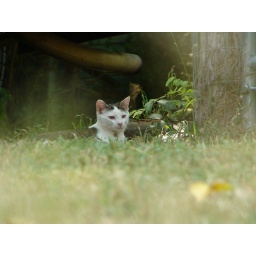
My cat Monte under the car, taken at ground level.